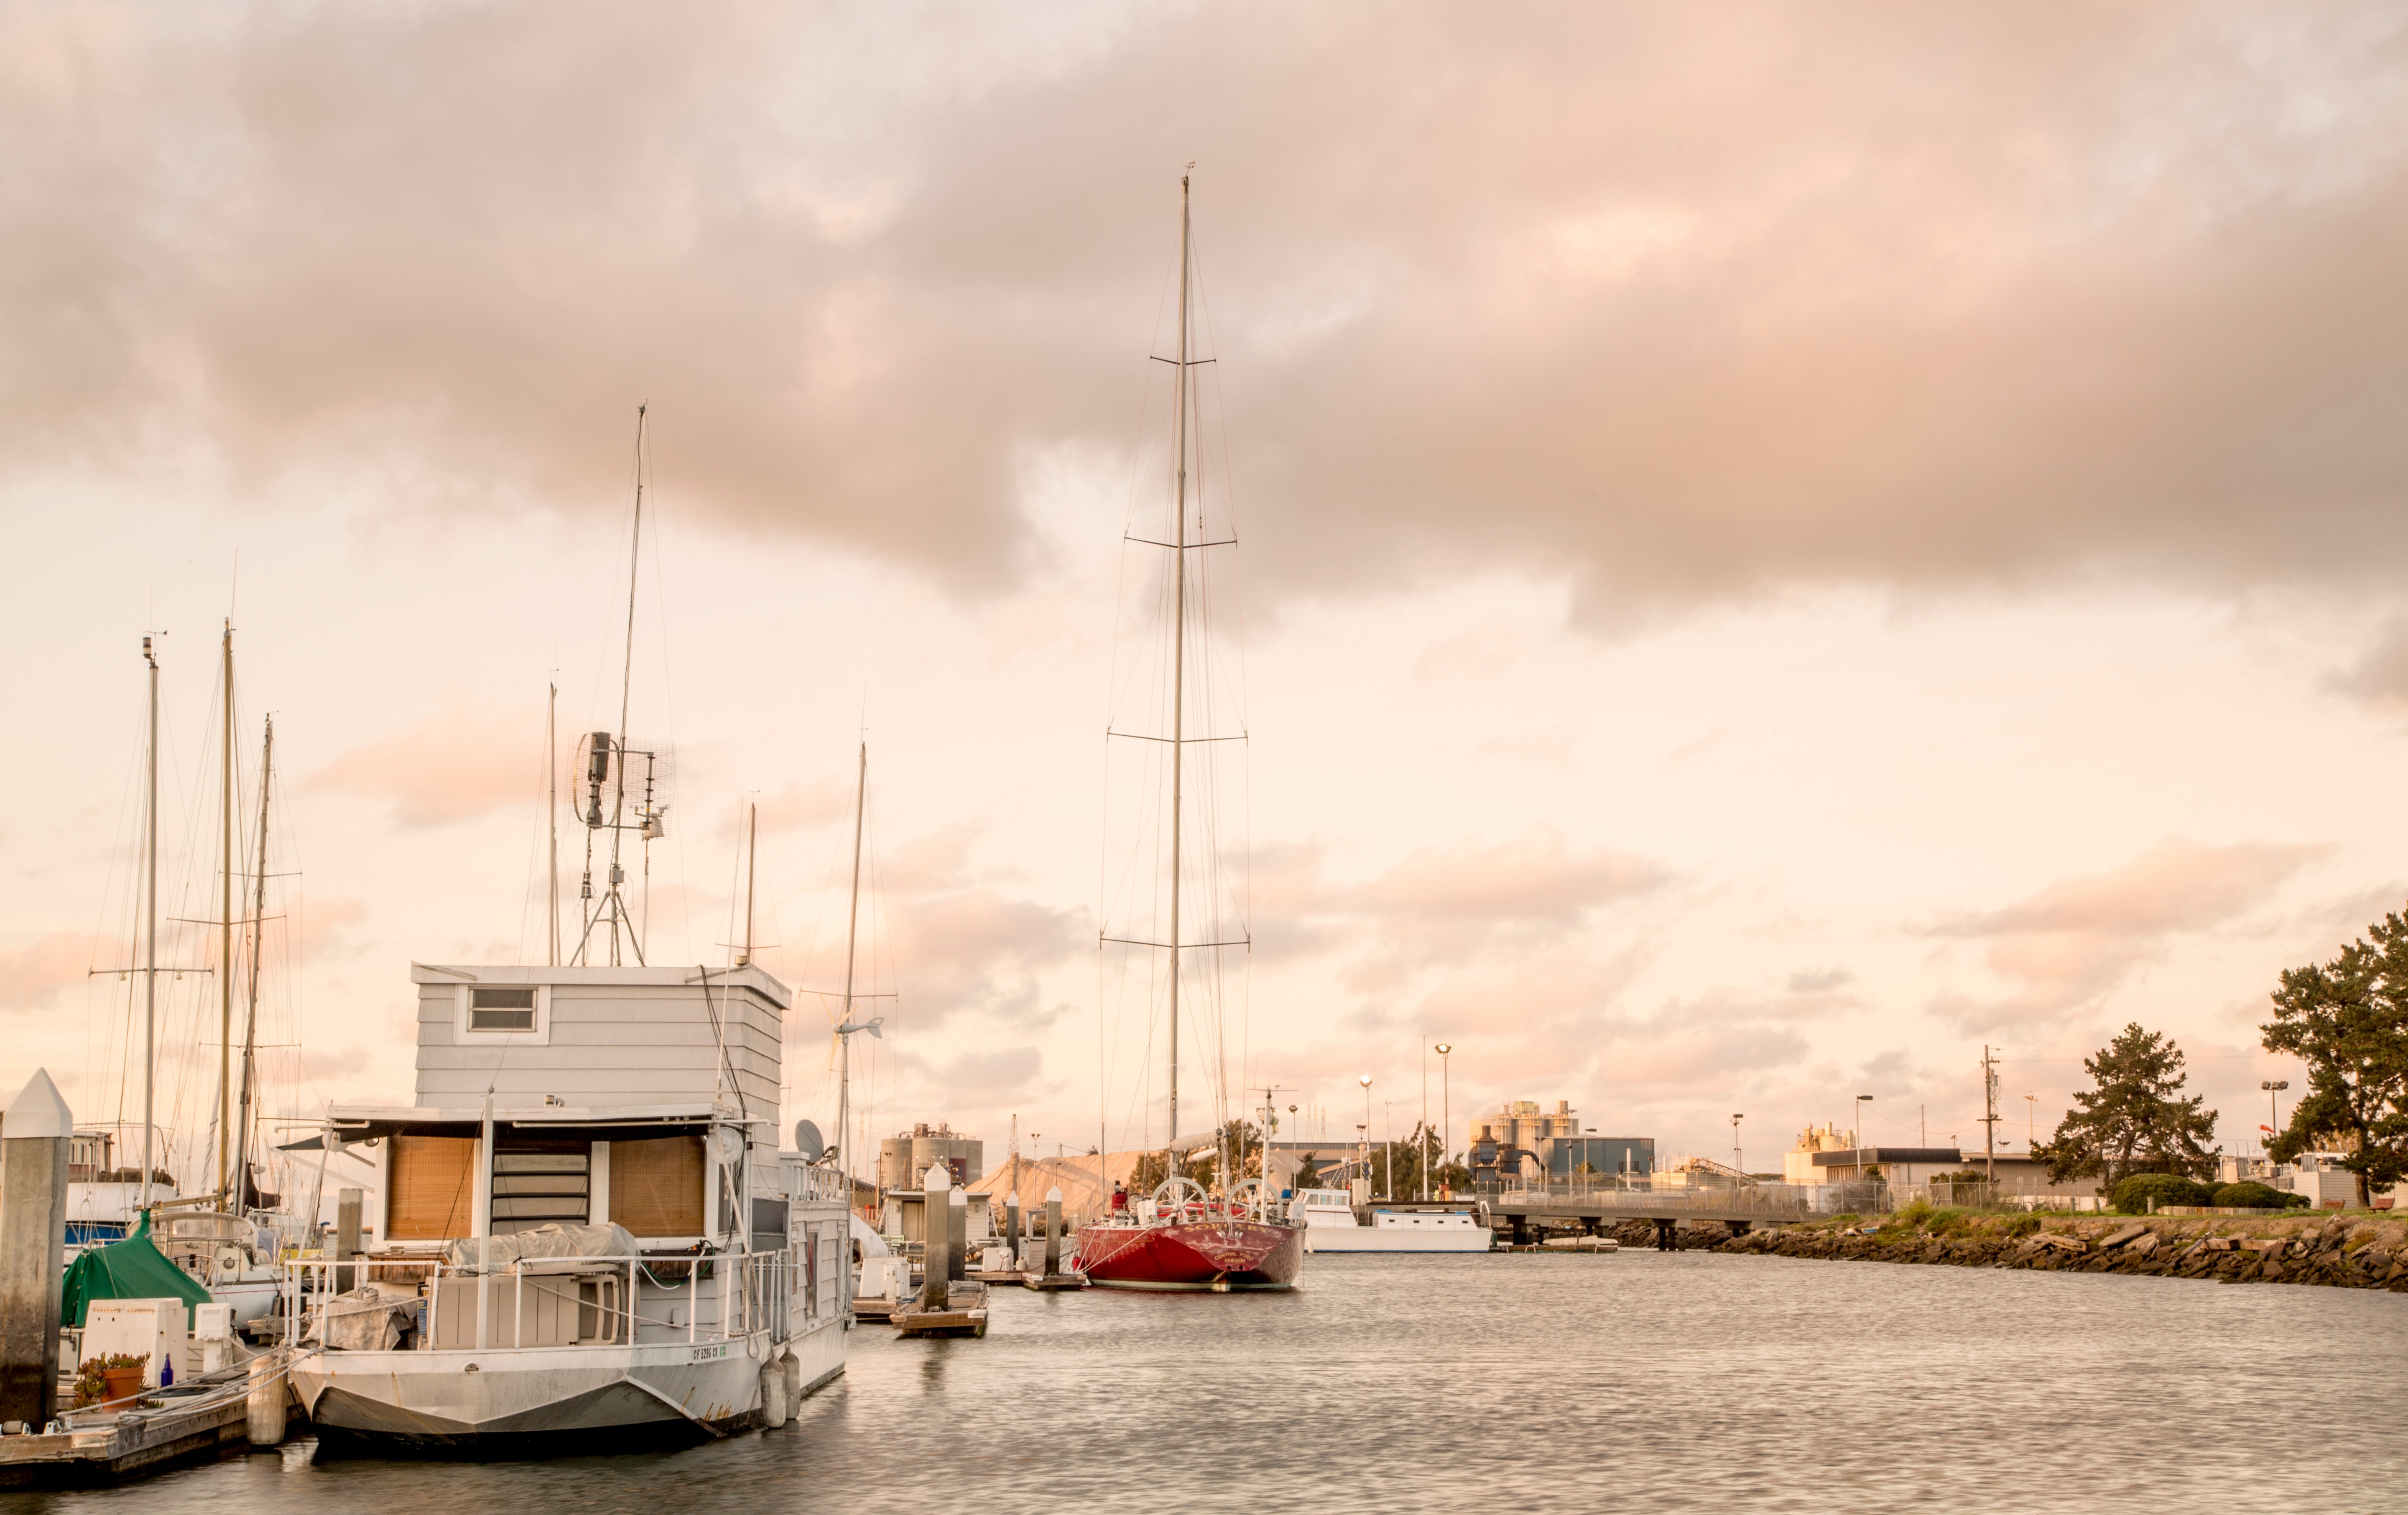
sea, dock, cloud, boat, morning, cityscape, vehicle, mast, marina, waterway, watercraft, atmospheric phenomenon